5-ton 6×6 truck

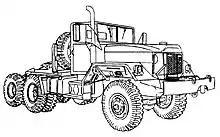
M818 Tractor Truck

Dump trucks were used to haul sand, gravel, dirt, rubble, scrap, and other bulk materials. They had a dump body with cab protector and a tailgate that could hinge at either the top or bottom. They could be equipped with overhead bows, a tarpaulin, and troop seats, but the relatively small size of the body limited their passenger or cargo load.